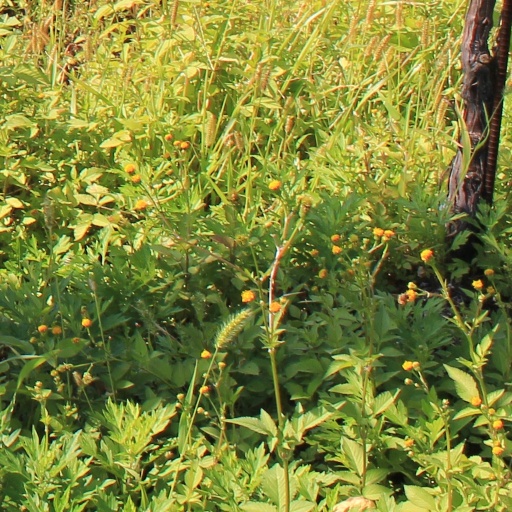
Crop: grape